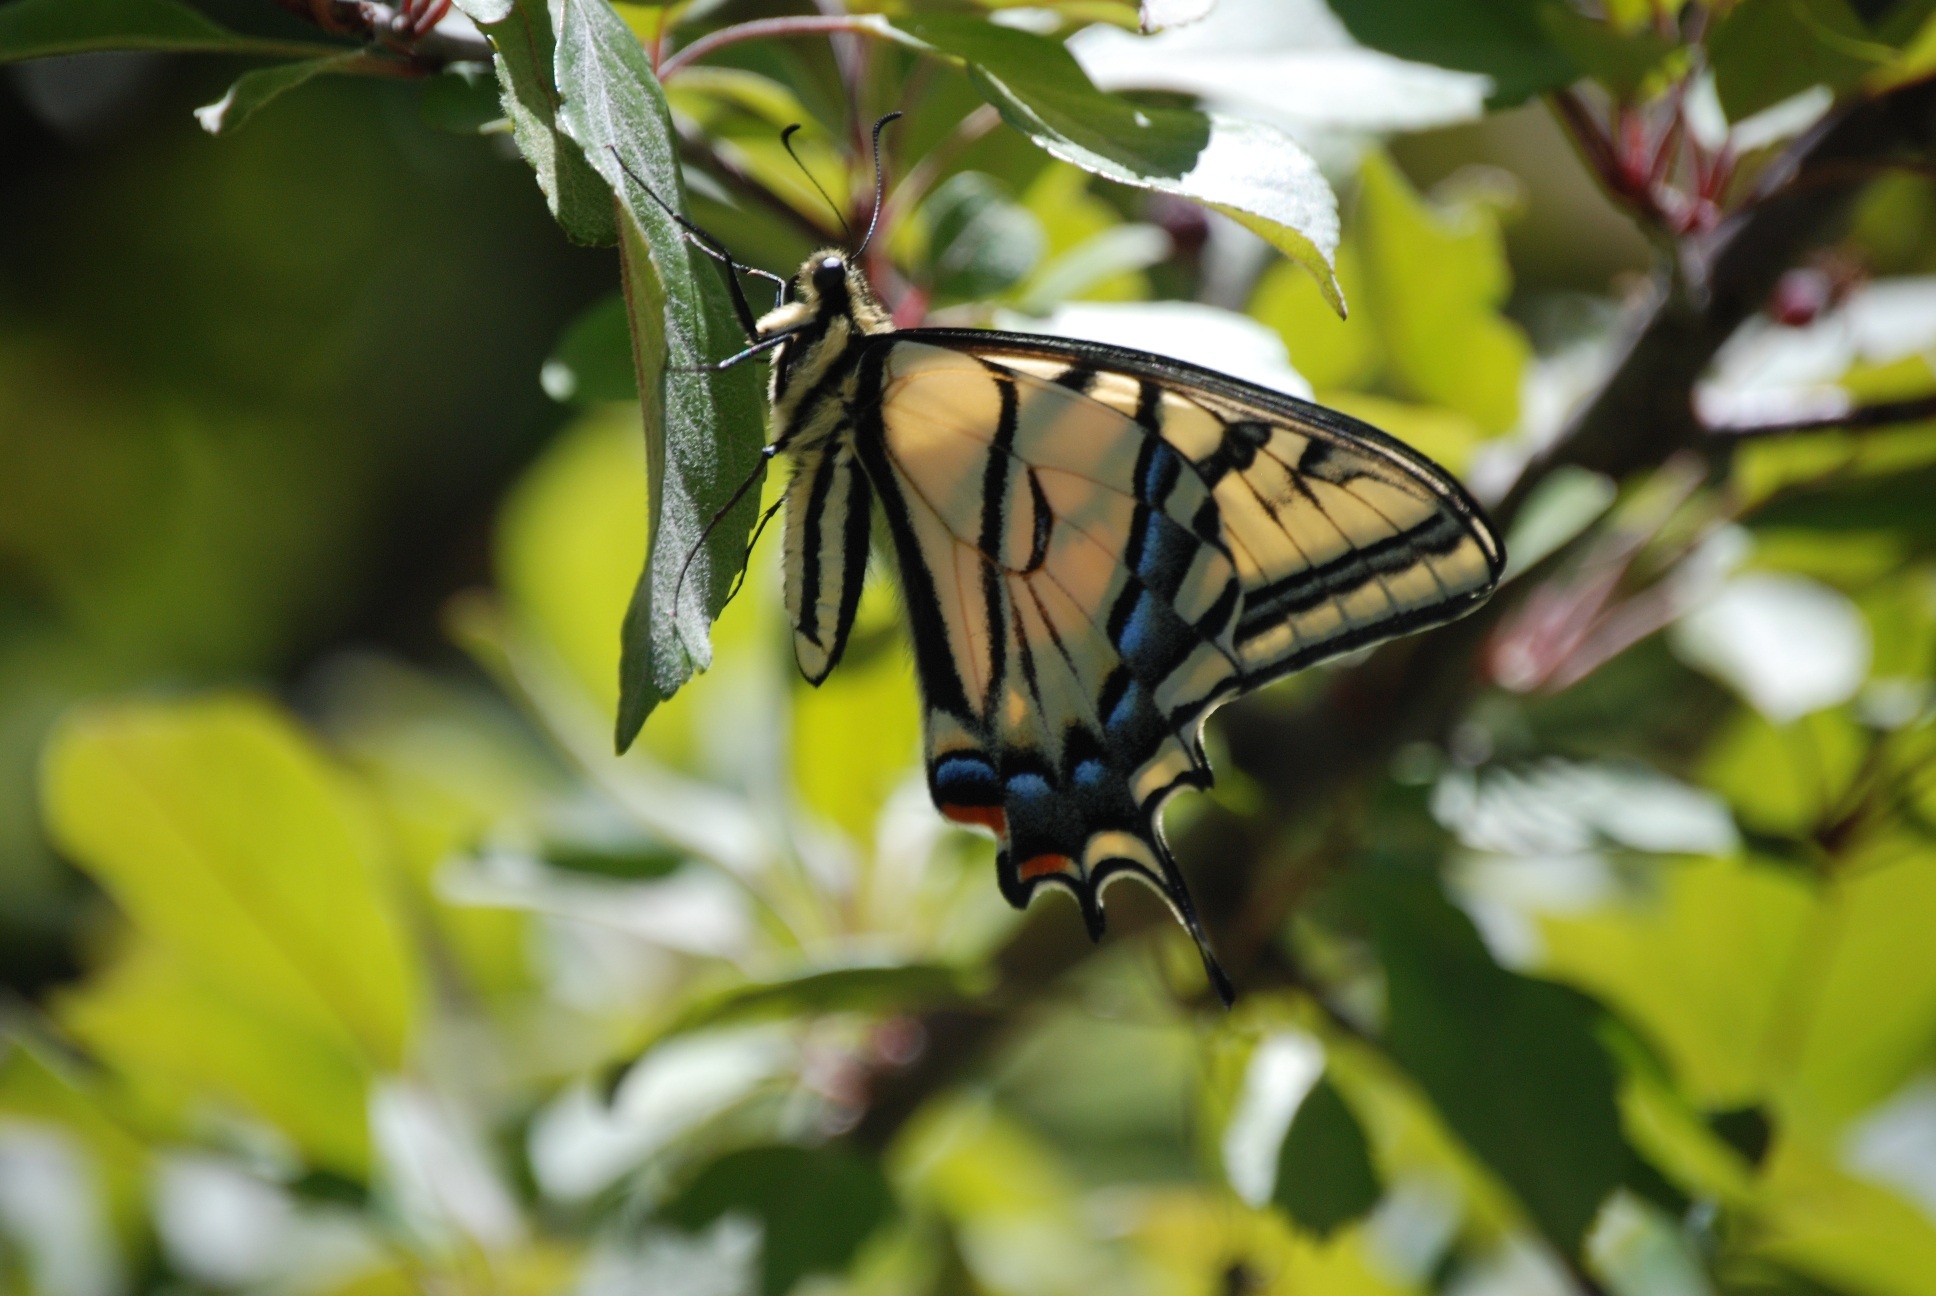
nature, branch, wing, leaf, flower, wildlife, green, insect, botany, butterfly, yellow, flora, fauna, invertebrate, close up, monarch butterfly, lepidoptera, macro photography, arthropod, pollinator, moths and butterflies